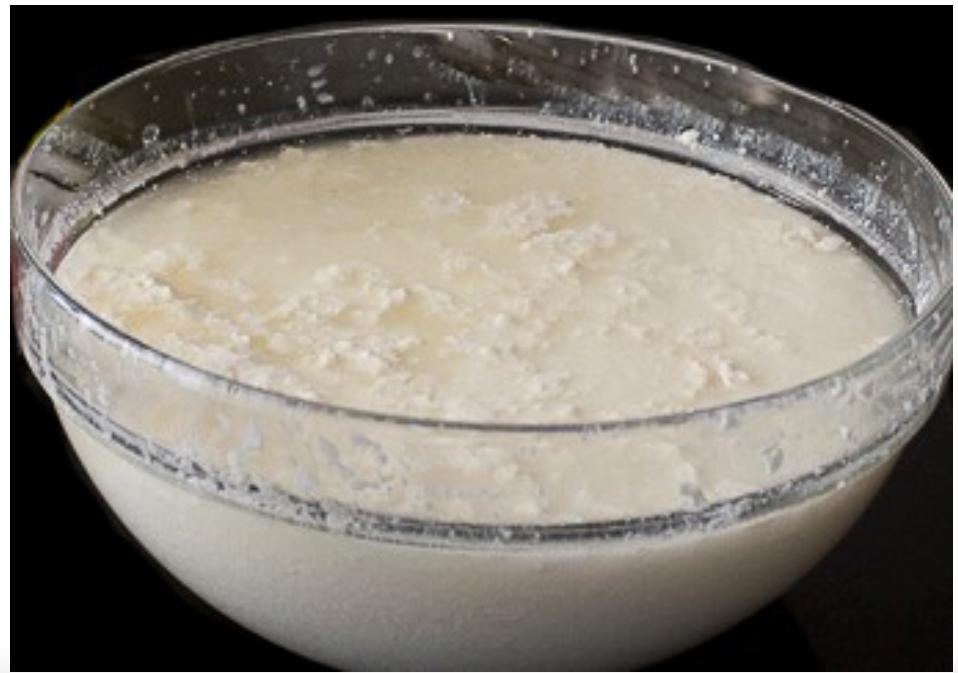
Hiki ni bakuli la kioo lenye chakula ndani yake. Chakula kina rangi nyeupe, na kina mchanganyiko wa vimiminika. Kinaonekana kama uji au maziwa yaliyo gandishwa.